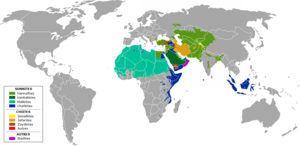
Distribution des écoles de loi islamique (madhhab) prédominantes dans les régions majoritairement musulmanes.La carte avec la légende en anglais ayant servi de source est ici
Le chaféisme, parfois orthographié shafiisme ou chafiisme, est l'une des quatre écoles de jurisprudence de l'islam sunnite. Elle est fondée sur l'enseignement de l'imam Ash-Shâfi'î et de ses disciples. Il est considéré comme un compromis entre les écoles hanafite et malikite.
Le mot madhhab ou mazhab fait référence notamment dans le sunnisme et dans le chiisme à une des voies suivies dans l'interprétation des sources traditionnelles. Ce terme se rapporte au fiqh, la jurisprudence musulmane.
La religion en Afrique a de multiples composantes qui ont eu depuis l'Antiquité une influence majeure sur la culture et la philosophie.